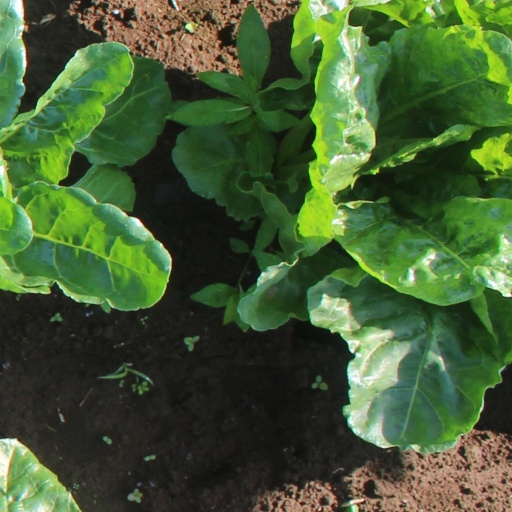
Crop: sugar beet